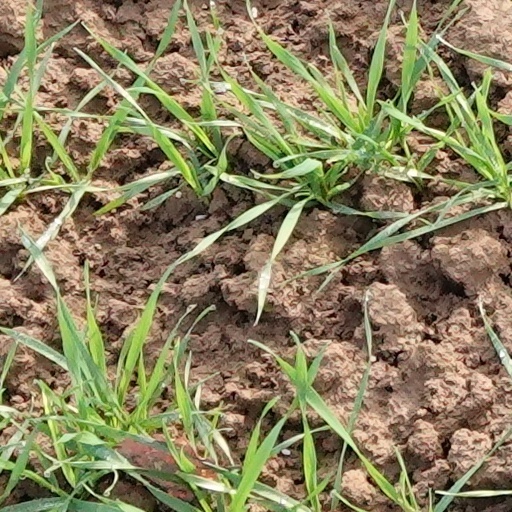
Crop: wheat